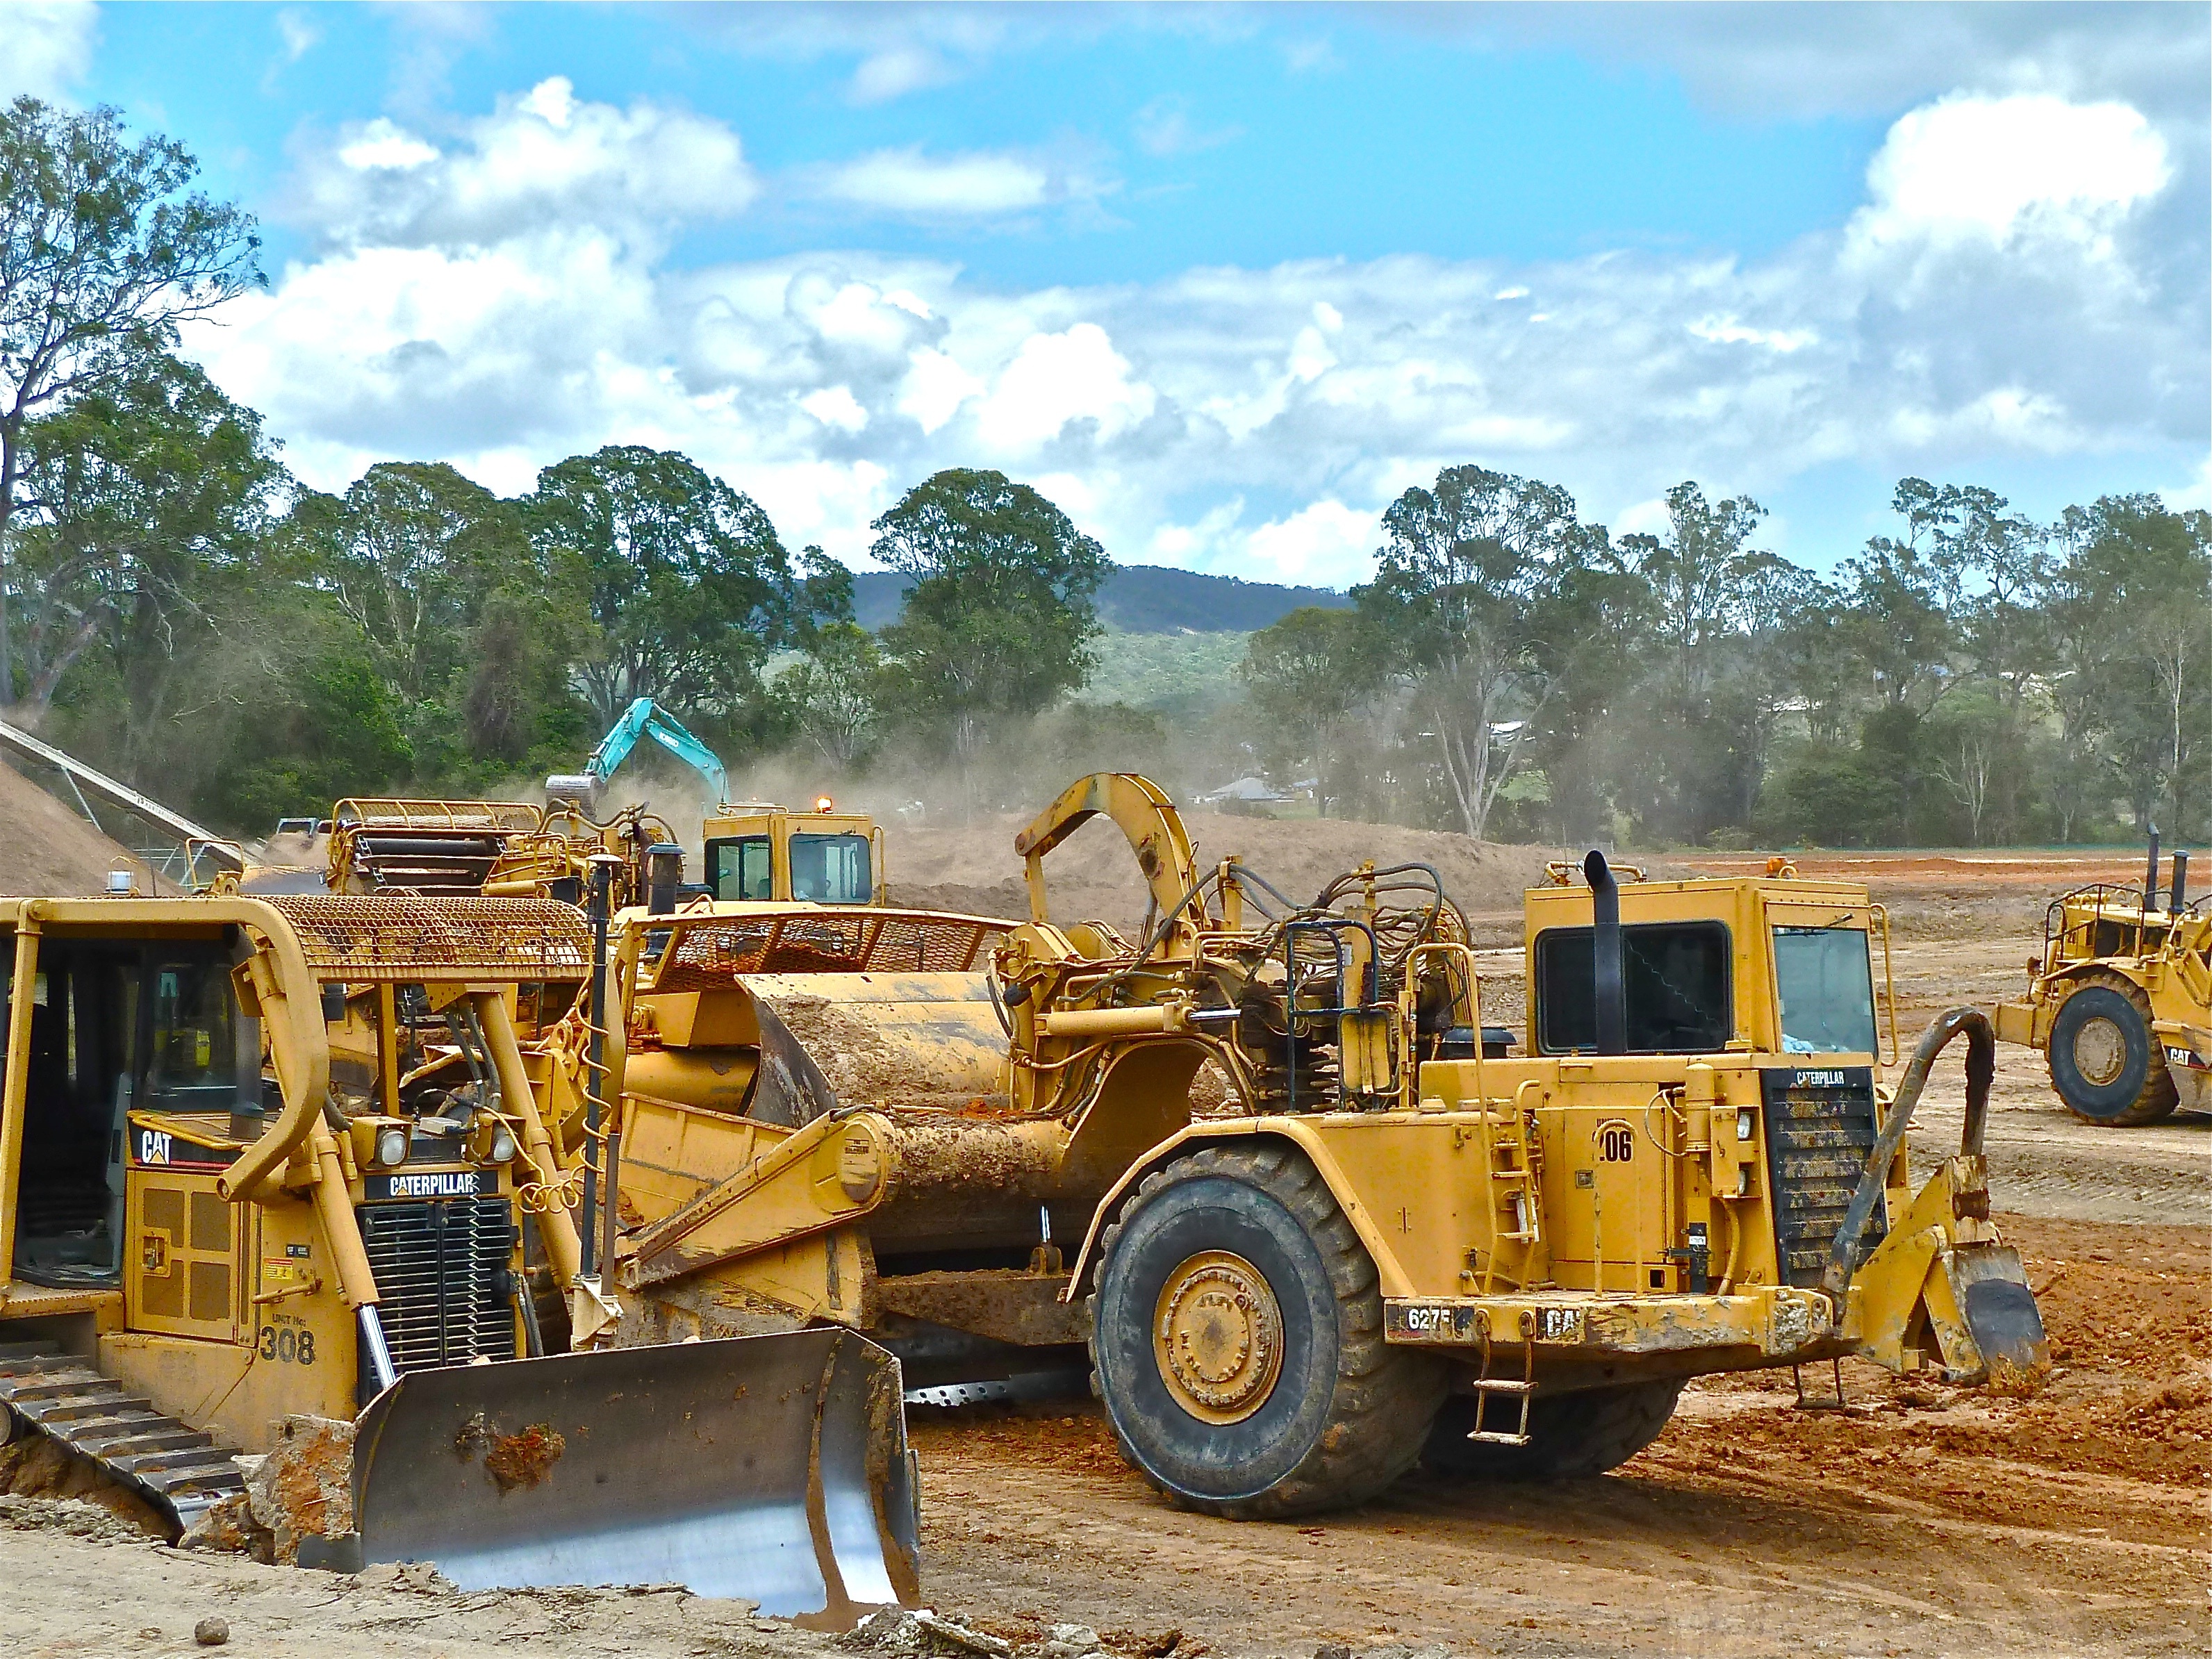
tractor, field, asphalt, transport, construction, vehicle, agriculture, bulldozer, machines, trucks, blade, scraper, heavy, vehicles, civil, construction machine, civil engineering, construction equipment, crawler, off roading, road building, earth moving, earthwork operations, land clearing, infrastructure development